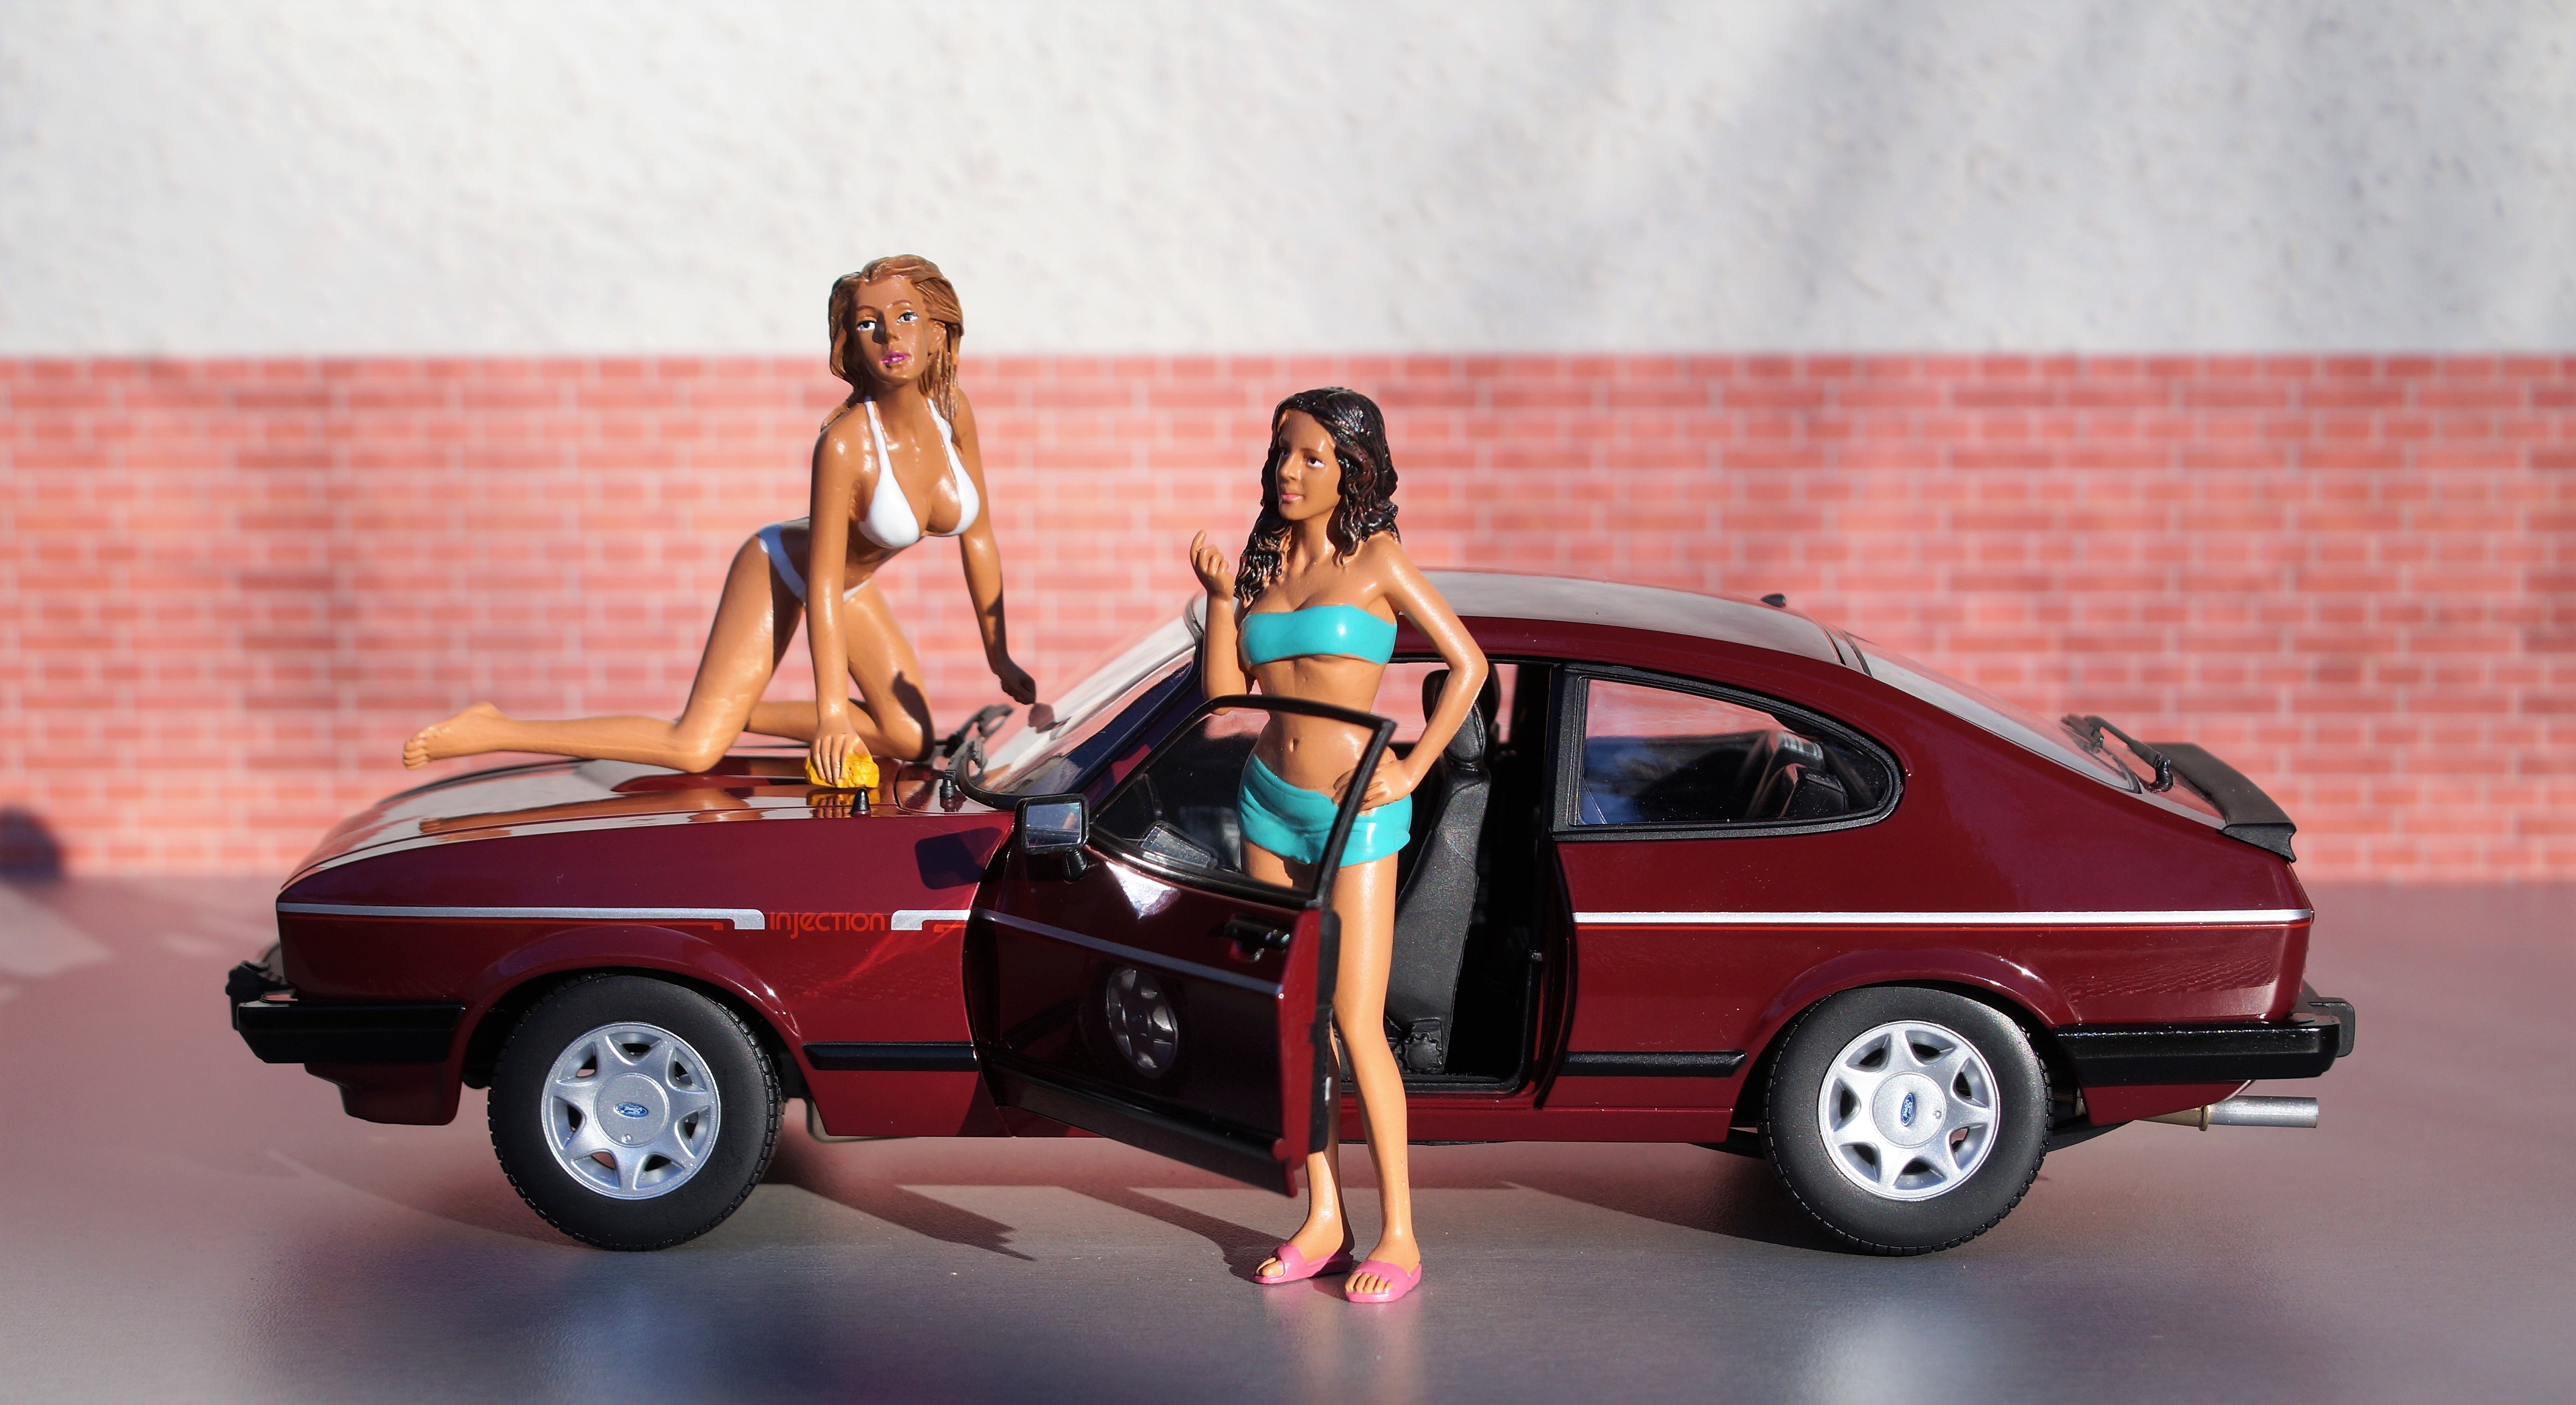
car, old, model, red, vehicle, auto, bikini, sports car, hood, race car, ford, motor, toys, oldtimer, sexy, classic, diorama, motorsport, carwash, capri, car wash, model car, land vehicle, automobile make, compact car, automotive design, executive car, ford capri, automotive doll